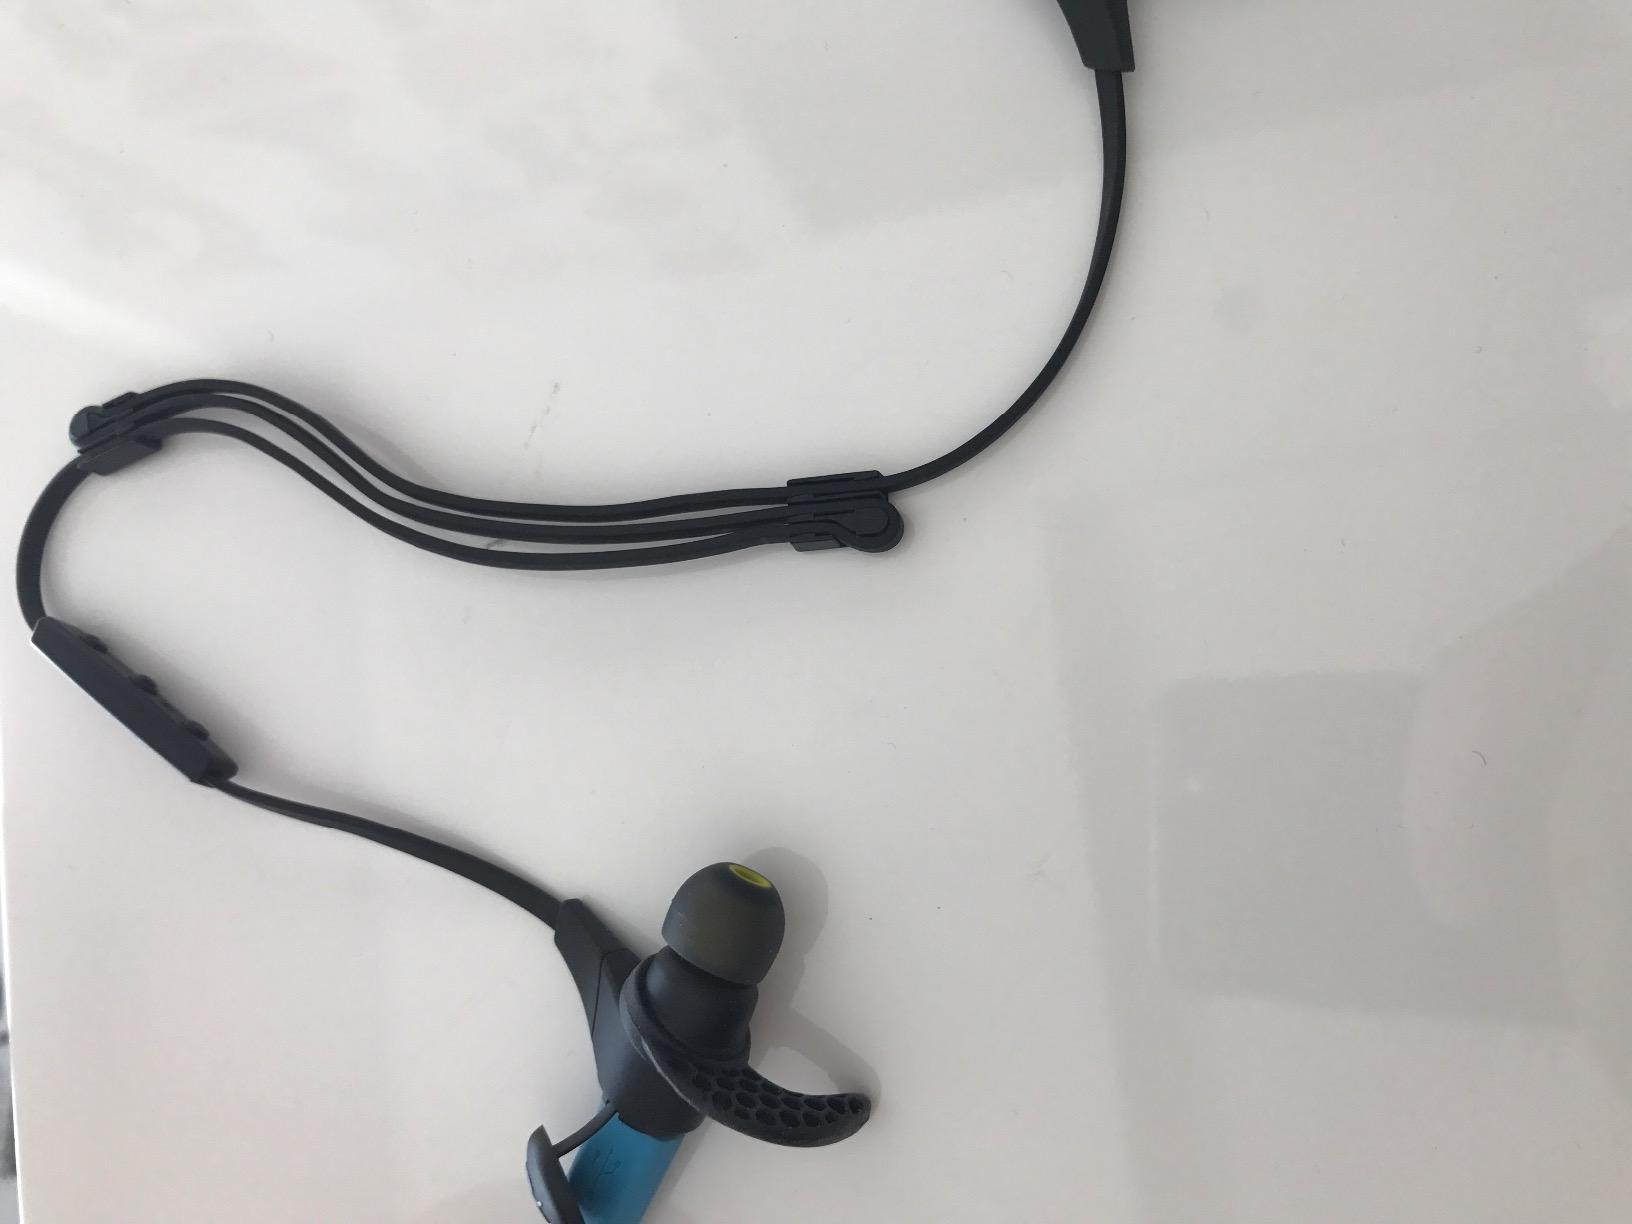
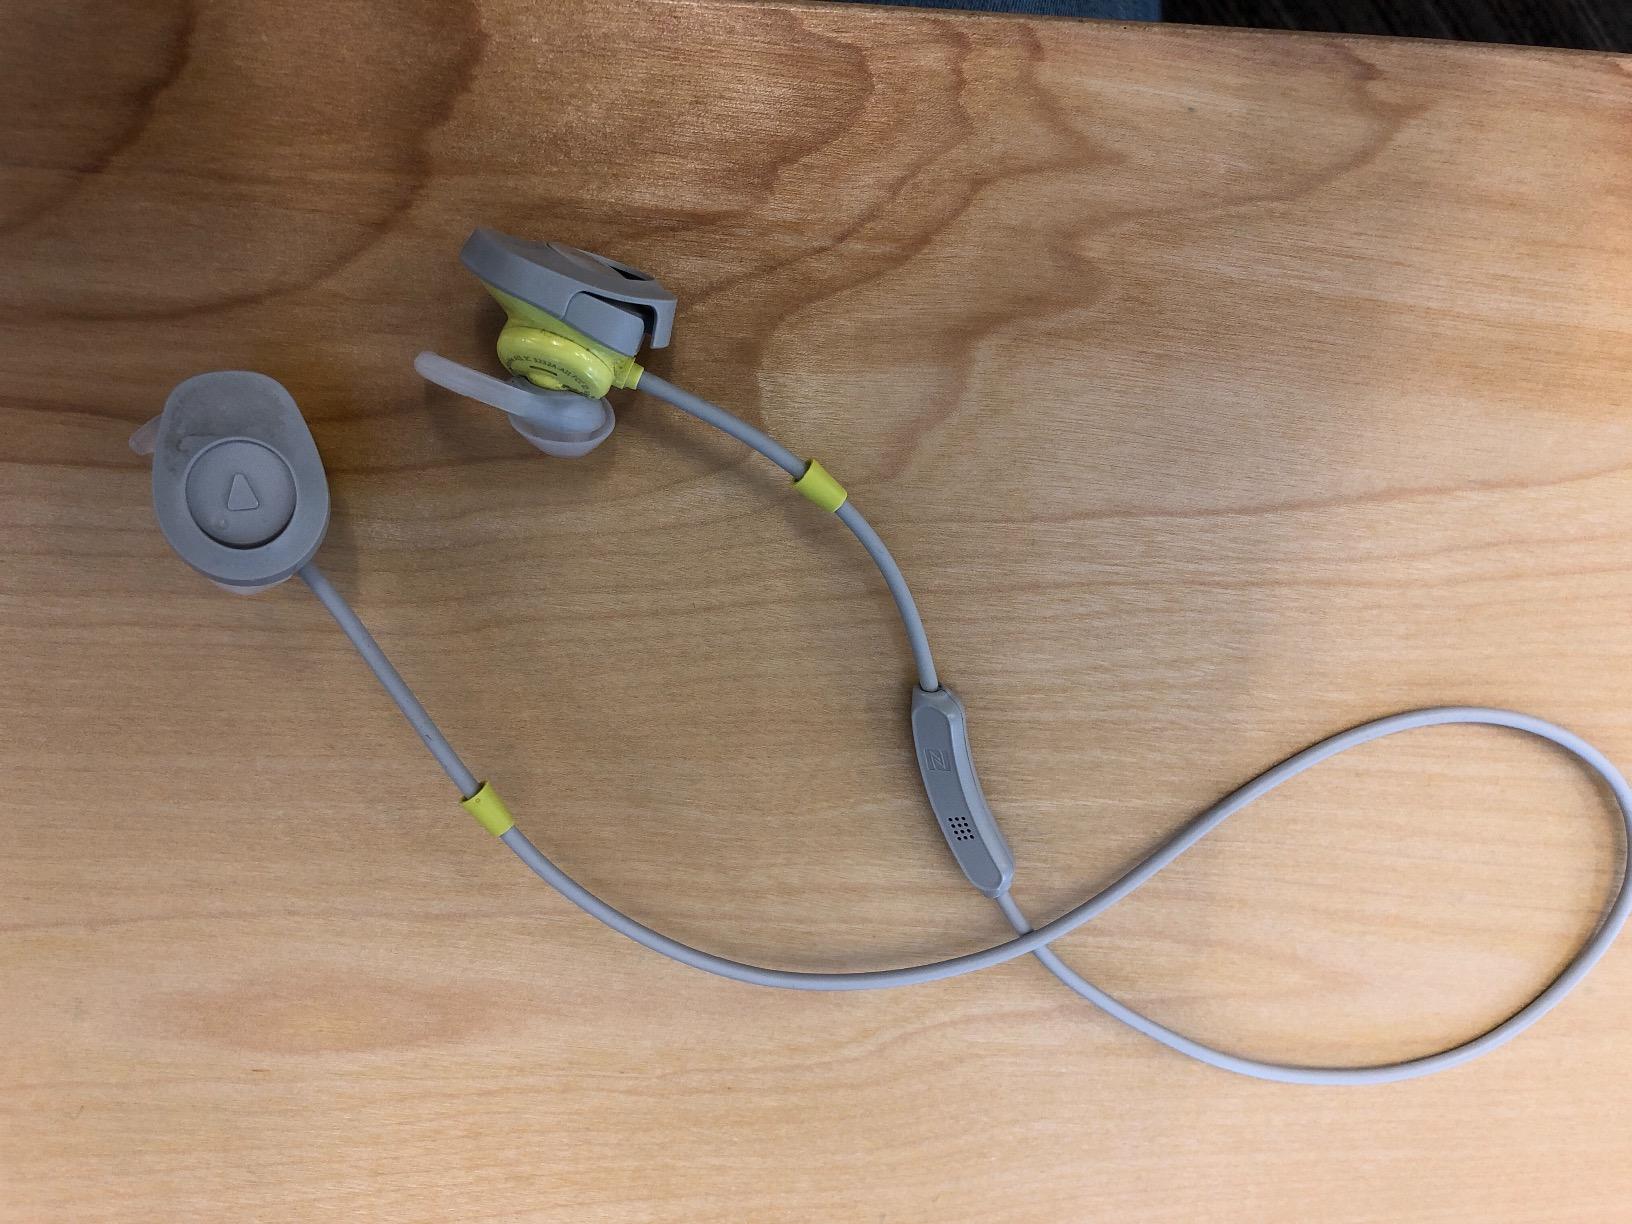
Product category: headphones
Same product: no